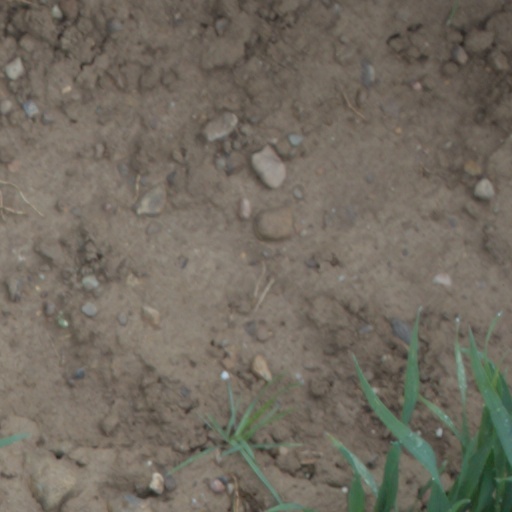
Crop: wheat